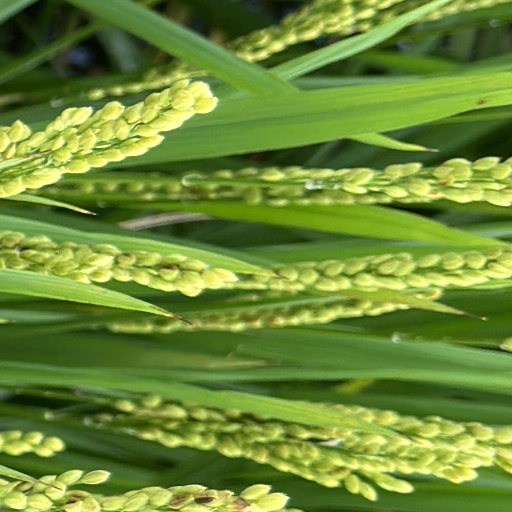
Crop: rice